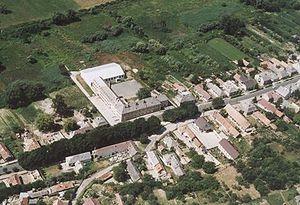
Bakonyszombathely est un village et une commune du comitat de Komárom-Esztergom en Hongrie.